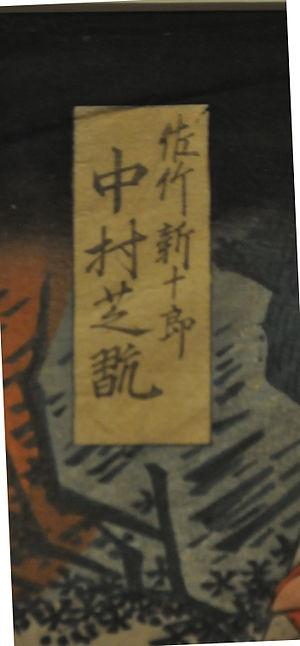
L'acteur Nakamura Shikan II en Satake Shinjūrō est le titre d'une estampe ukiyo-e de Shungyōsai Hokusei. Elle représente le célèbre acteur kabuki Nakamura Shikan II dans le rôle d'un personnage de la pièce Keisei Asoyama Sakura. L'estampe appartient à la collection permanente de la galerie d'art du Japon du Musée royal de l'Ontario au Canada.